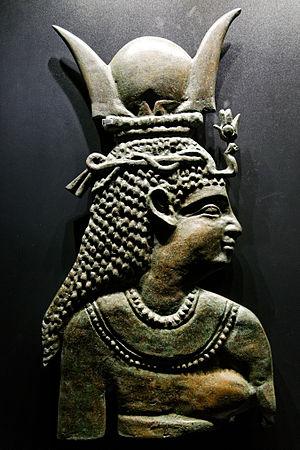
Relief représentant Isis.
Le mythe d'Osiris est le récit religieux le plus élaboré et influent de la mythologie des Anciens Égyptiens. Il relate l'assassinat d'Osiris ainsi que ses conséquences politiques. Fils aîné de Geb et de Nout, Osiris règne sur le pays avec Isis, sa sœur et son épouse. Inventeur de l'agriculture et de la religion, son règne est bienfaisant et civilisateur. Sa vie prend tragiquement fin quand il meurt assassiné sous les coups de Seth, son frère cadet. Le meurtrier usurpe le trône et pendant ce temps, Isis restaure le corps démembré de son mari en le momifiant. Le martyre d'Osiris lui vaut de gagner le monde de l'Au-delà dont il devient le souverain et le garant suprême des lois de la Maât. Dans son nouveau royaume, son autorité s'appuie sur une armée de démons capable de gagner le monde terrestre et d'infliger des épidémies mortelles.